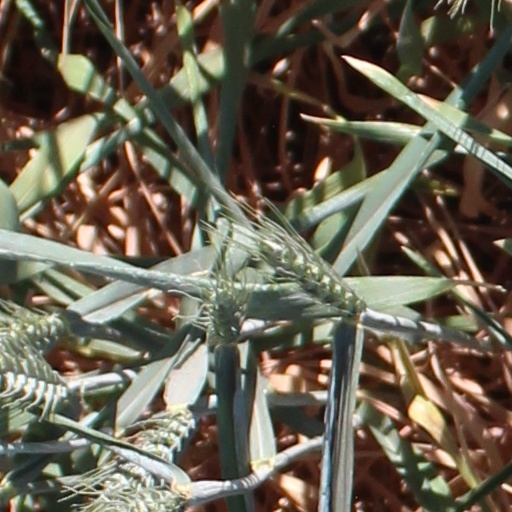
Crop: wheat